Dorothea Rhodes Lummis Moore

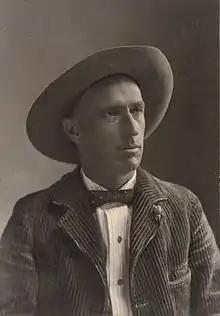
Charles Fletcher Lummis

On April 16, 1880, at Boston, she secretly married Charles Fletcher Lummis, who was then a student at Harvard University. In 1881, she entered Boston University School of Medicine, and graduated with honors in 1884. Charles Lummis had left Harvard due to poor grades and went to work for her parents in the Scioto River area of Ohio. Initially engaged in farming, he became a journalist on the "Scioto Gazette" before joining the "Los Angeles Times" in 1884.